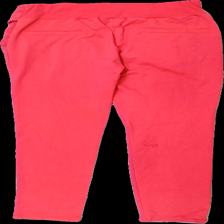
View: back
Type: Trousers
Category: Ladies
Brand: Not in the list
Brand text on label: metrofive
Colors: Pink
Material: 63% polyester 37% cotton
Pattern: Other
Cut: Regular
Size: XL
Season: All
Damage location: top center
Damage 2 location: bottom left
Damage 3 location: middle center
Price range: <50
Recommended usage: Export
Description: rosa mjukisbyxor med nitar, mycket noppriga